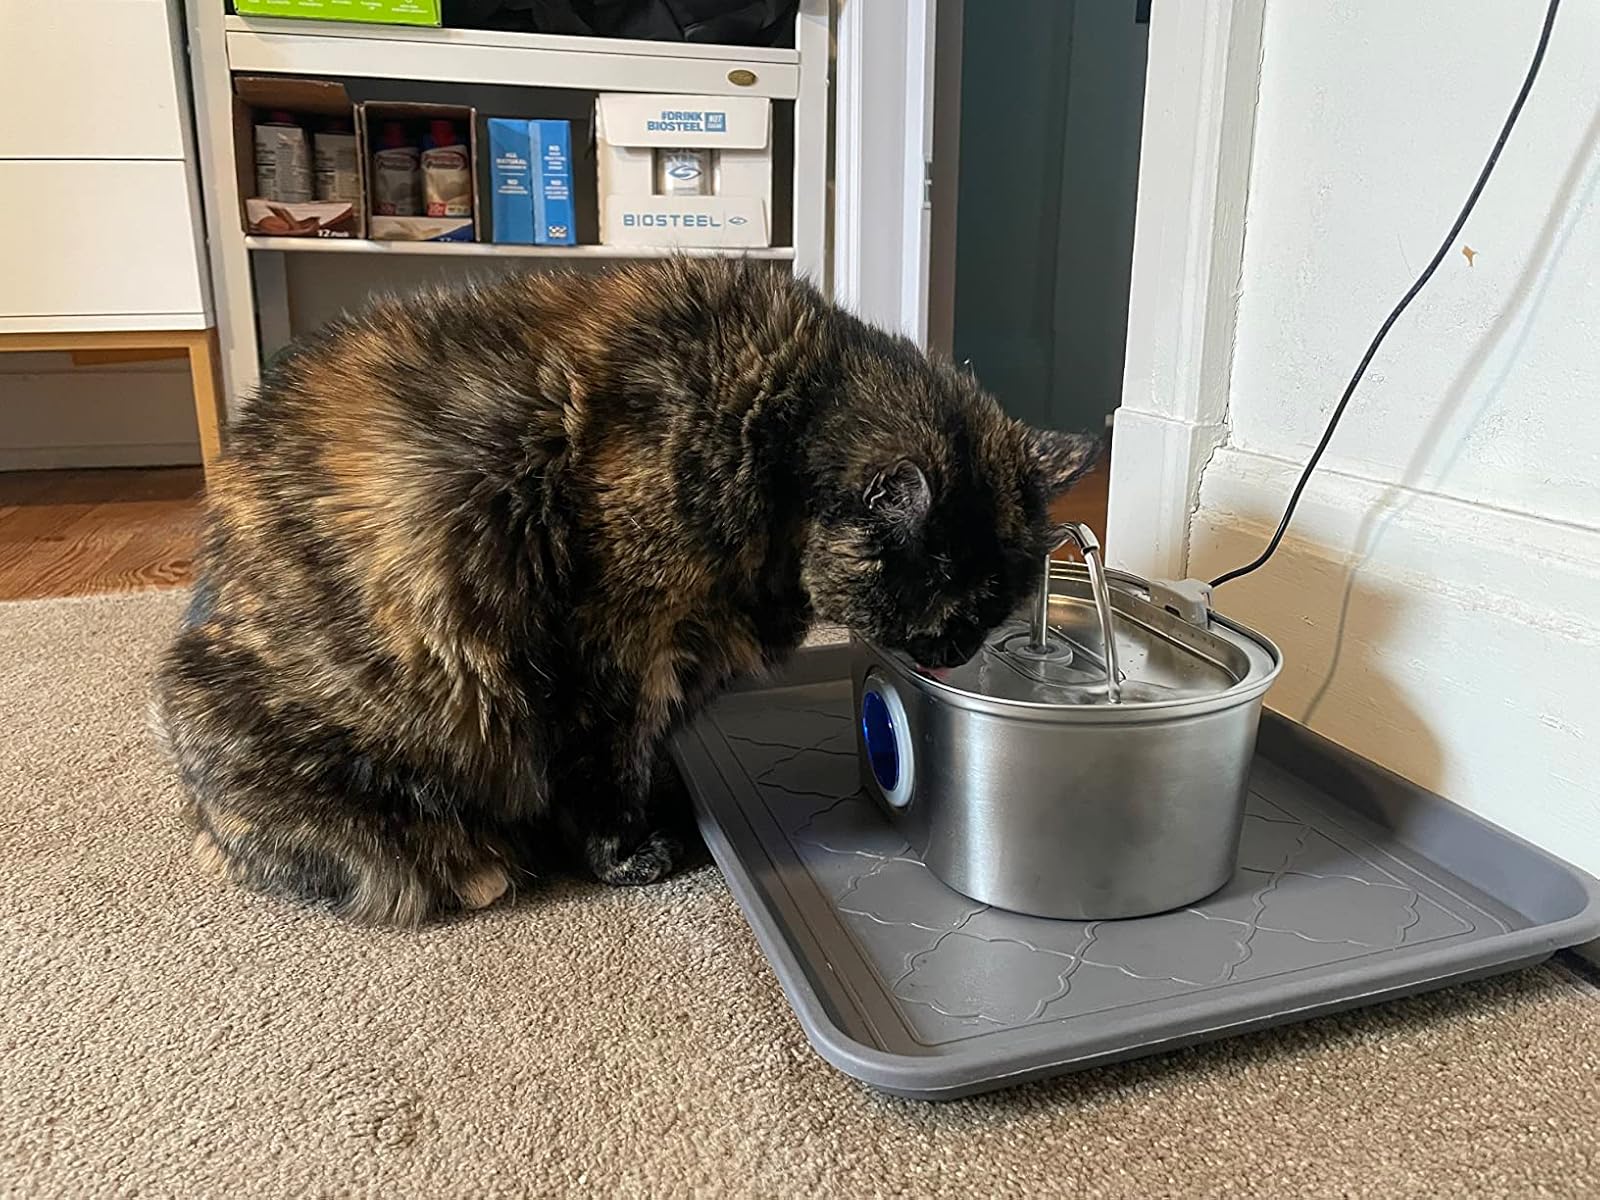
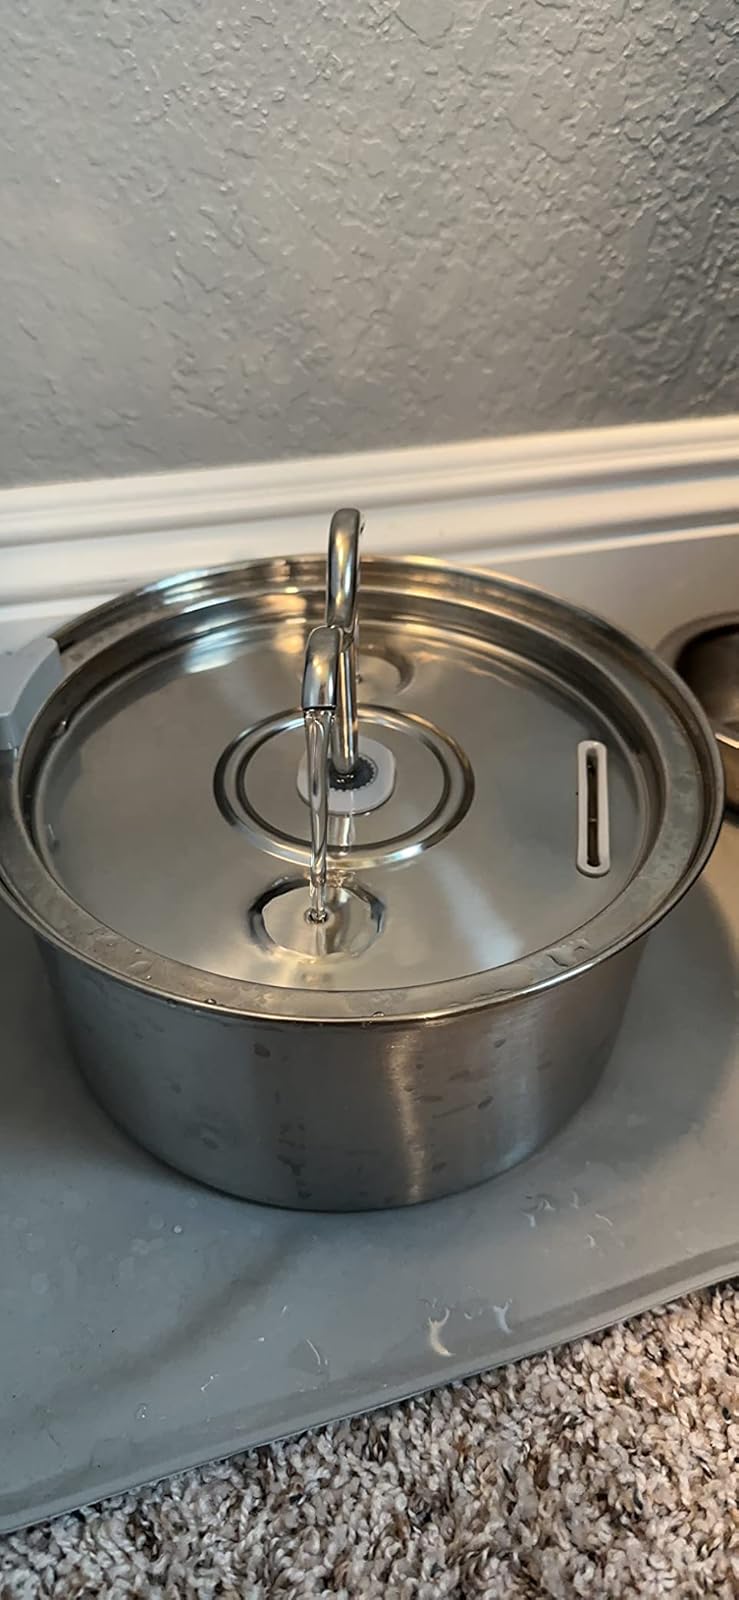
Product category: items_bowl
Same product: no